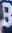
Number: 8